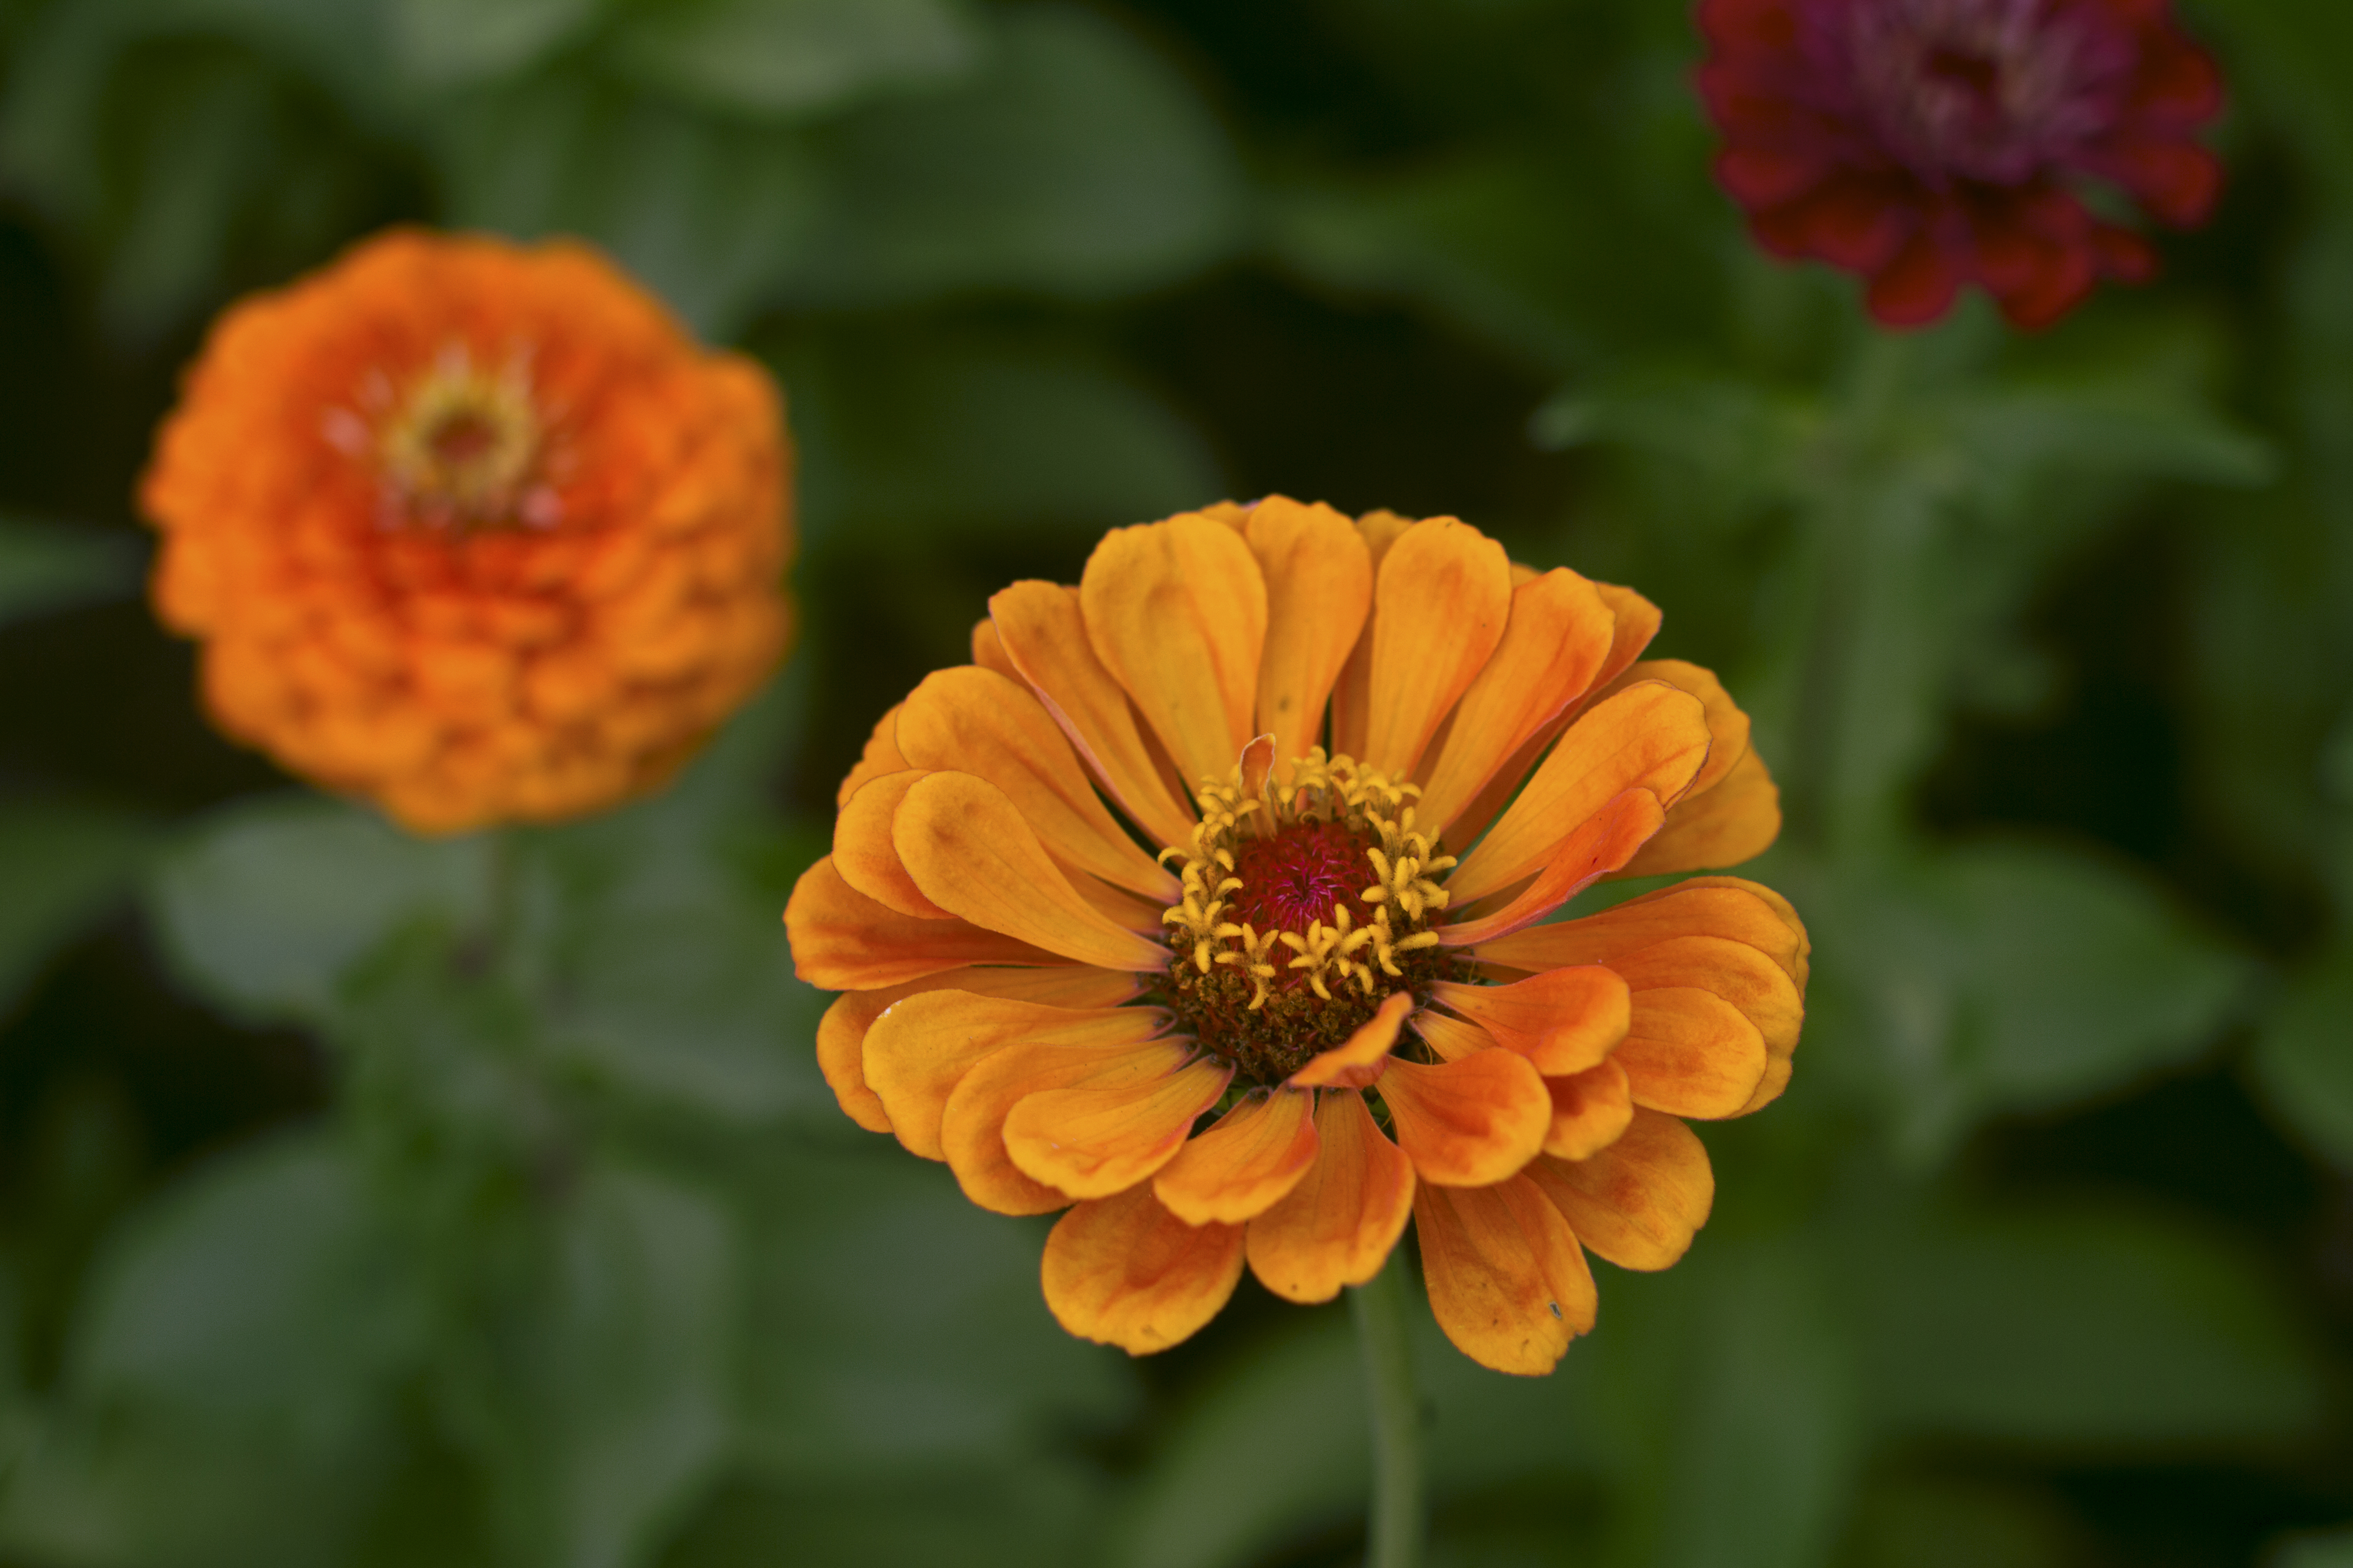
nature, blossom, growth, plant, flower, petal, summer, herb, macro, botany, blooming, yellow, flora, season, plants, wildflower, flowers, close up, outdoors, springtime, nectar, macro photography, flowering plant, daisy family, calendula, sulfur cosmos, annual plant, land plant